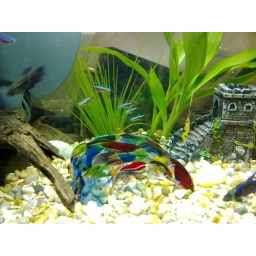
Fused glass room for fish. Just a bit of fun for my son's fish tank. Photo by my son.